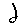
Label: 2